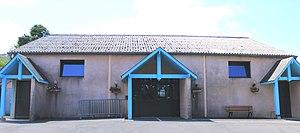
Salle des fêtes d'Astugue (Hautes-Pyrénées)
Astugue est une commune française située dans le département des Hautes-Pyrénées, en région Occitanie.